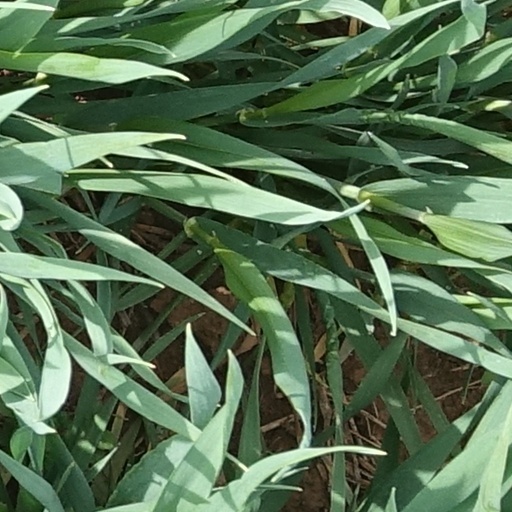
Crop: wheat